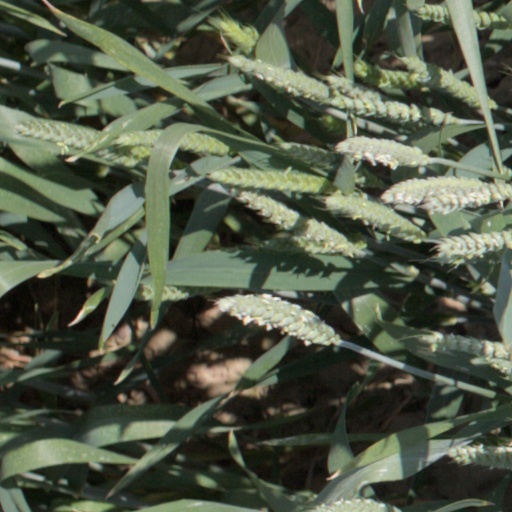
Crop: wheat